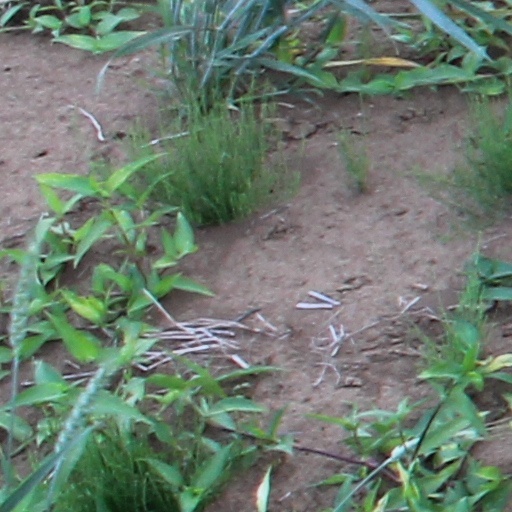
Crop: wheat